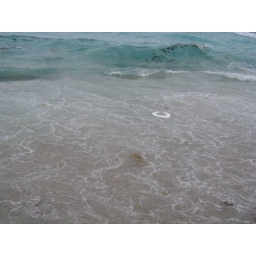
yes, that is toilet seat floating in the water. No, I didn't go swimming that day